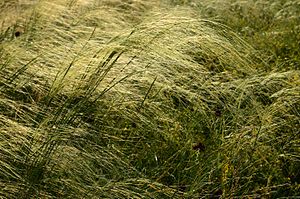
Hårtotfjergræs / Galleri
Frugter.
Hårtotfjergræs eller Thyrsagræs er en græsart med en opret, tueformet vækst. Frøene har lang, gråbrun stak. Arten bruges af og til som prydplante i tørre bede. Navnet skrives også Hårtot-Fjergræs.